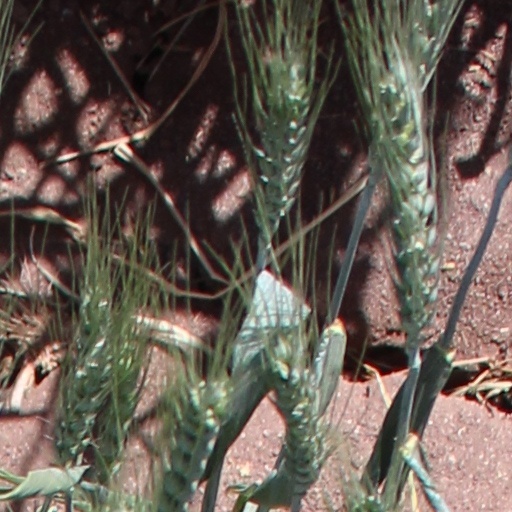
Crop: wheat